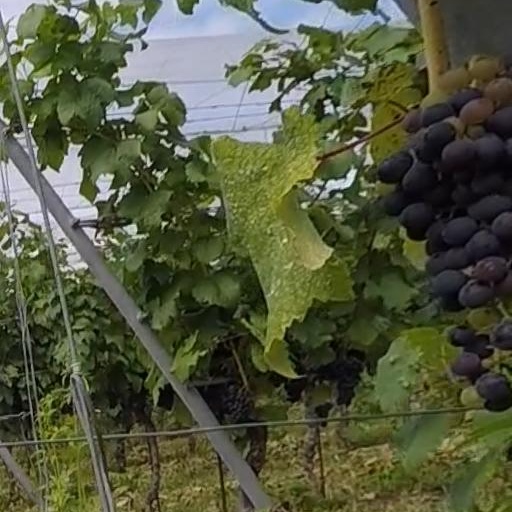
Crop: grape